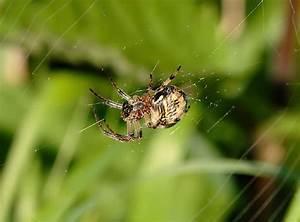
spider